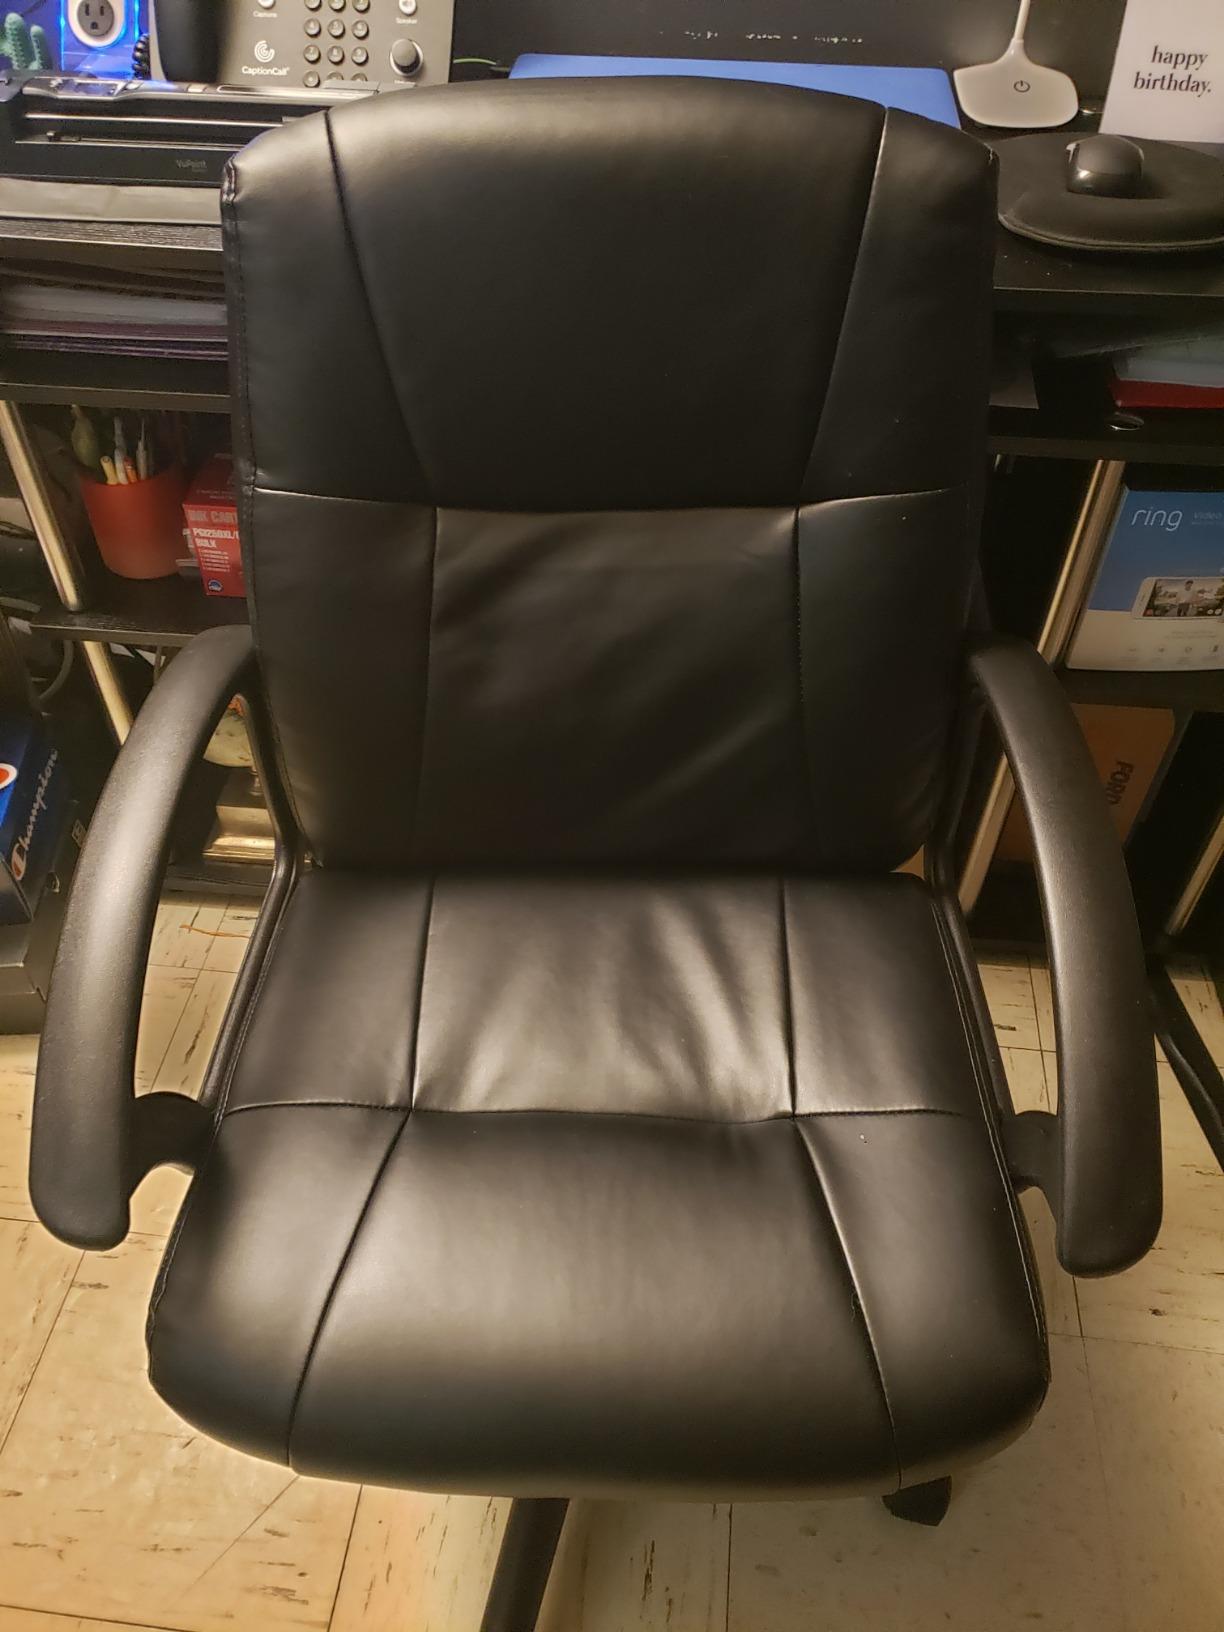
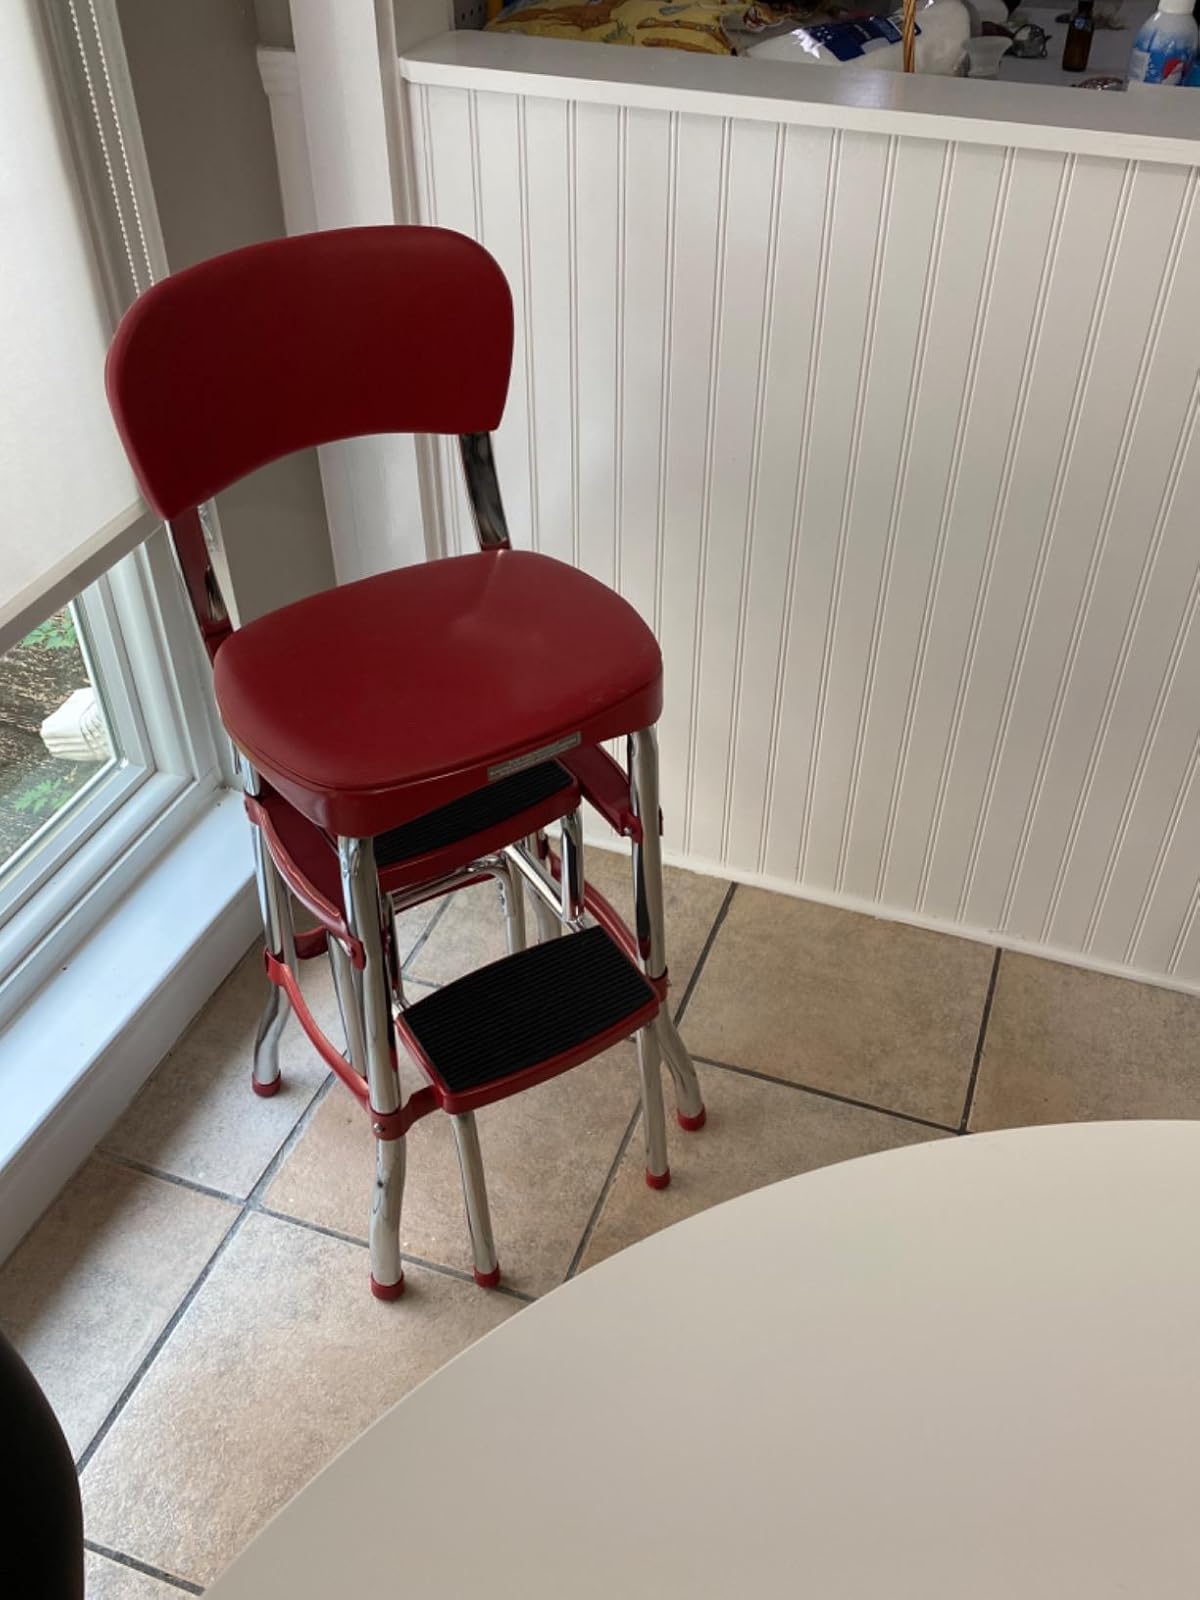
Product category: items_chair
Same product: no